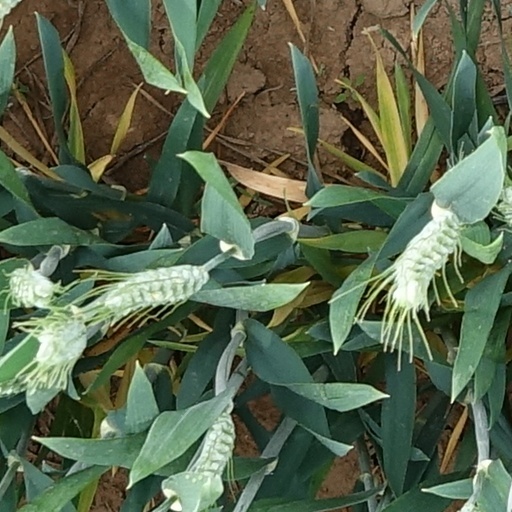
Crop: wheat